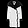
Label: Coat